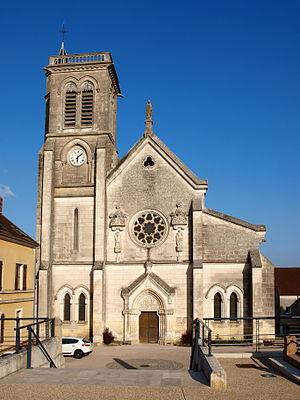
Église de Pourrain (Yonne, France), dédiée à Serge et Bacchus de Rasafa.
Cet article recense une partie des monuments historiques de l'Yonne, en France.
Pourrain est une commune française située dans le département de l'Yonne en région Bourgogne-Franche-Comté.
L'église Saint-Serge de Pourrain est une église située à Pourrain, en France.